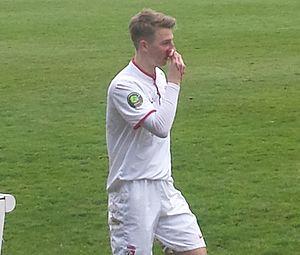
Corentin Halucha, joueur de la réserve du Lille OSC, regagne les vestiaires du fait de son nez cassé. Match RC Lens B / Lille OSC B, comptant pour la vingt-quatrième journée du championnat de CFA (quatrième division française), le 4 avril 2015 au Stade François-Blin d'Avion.